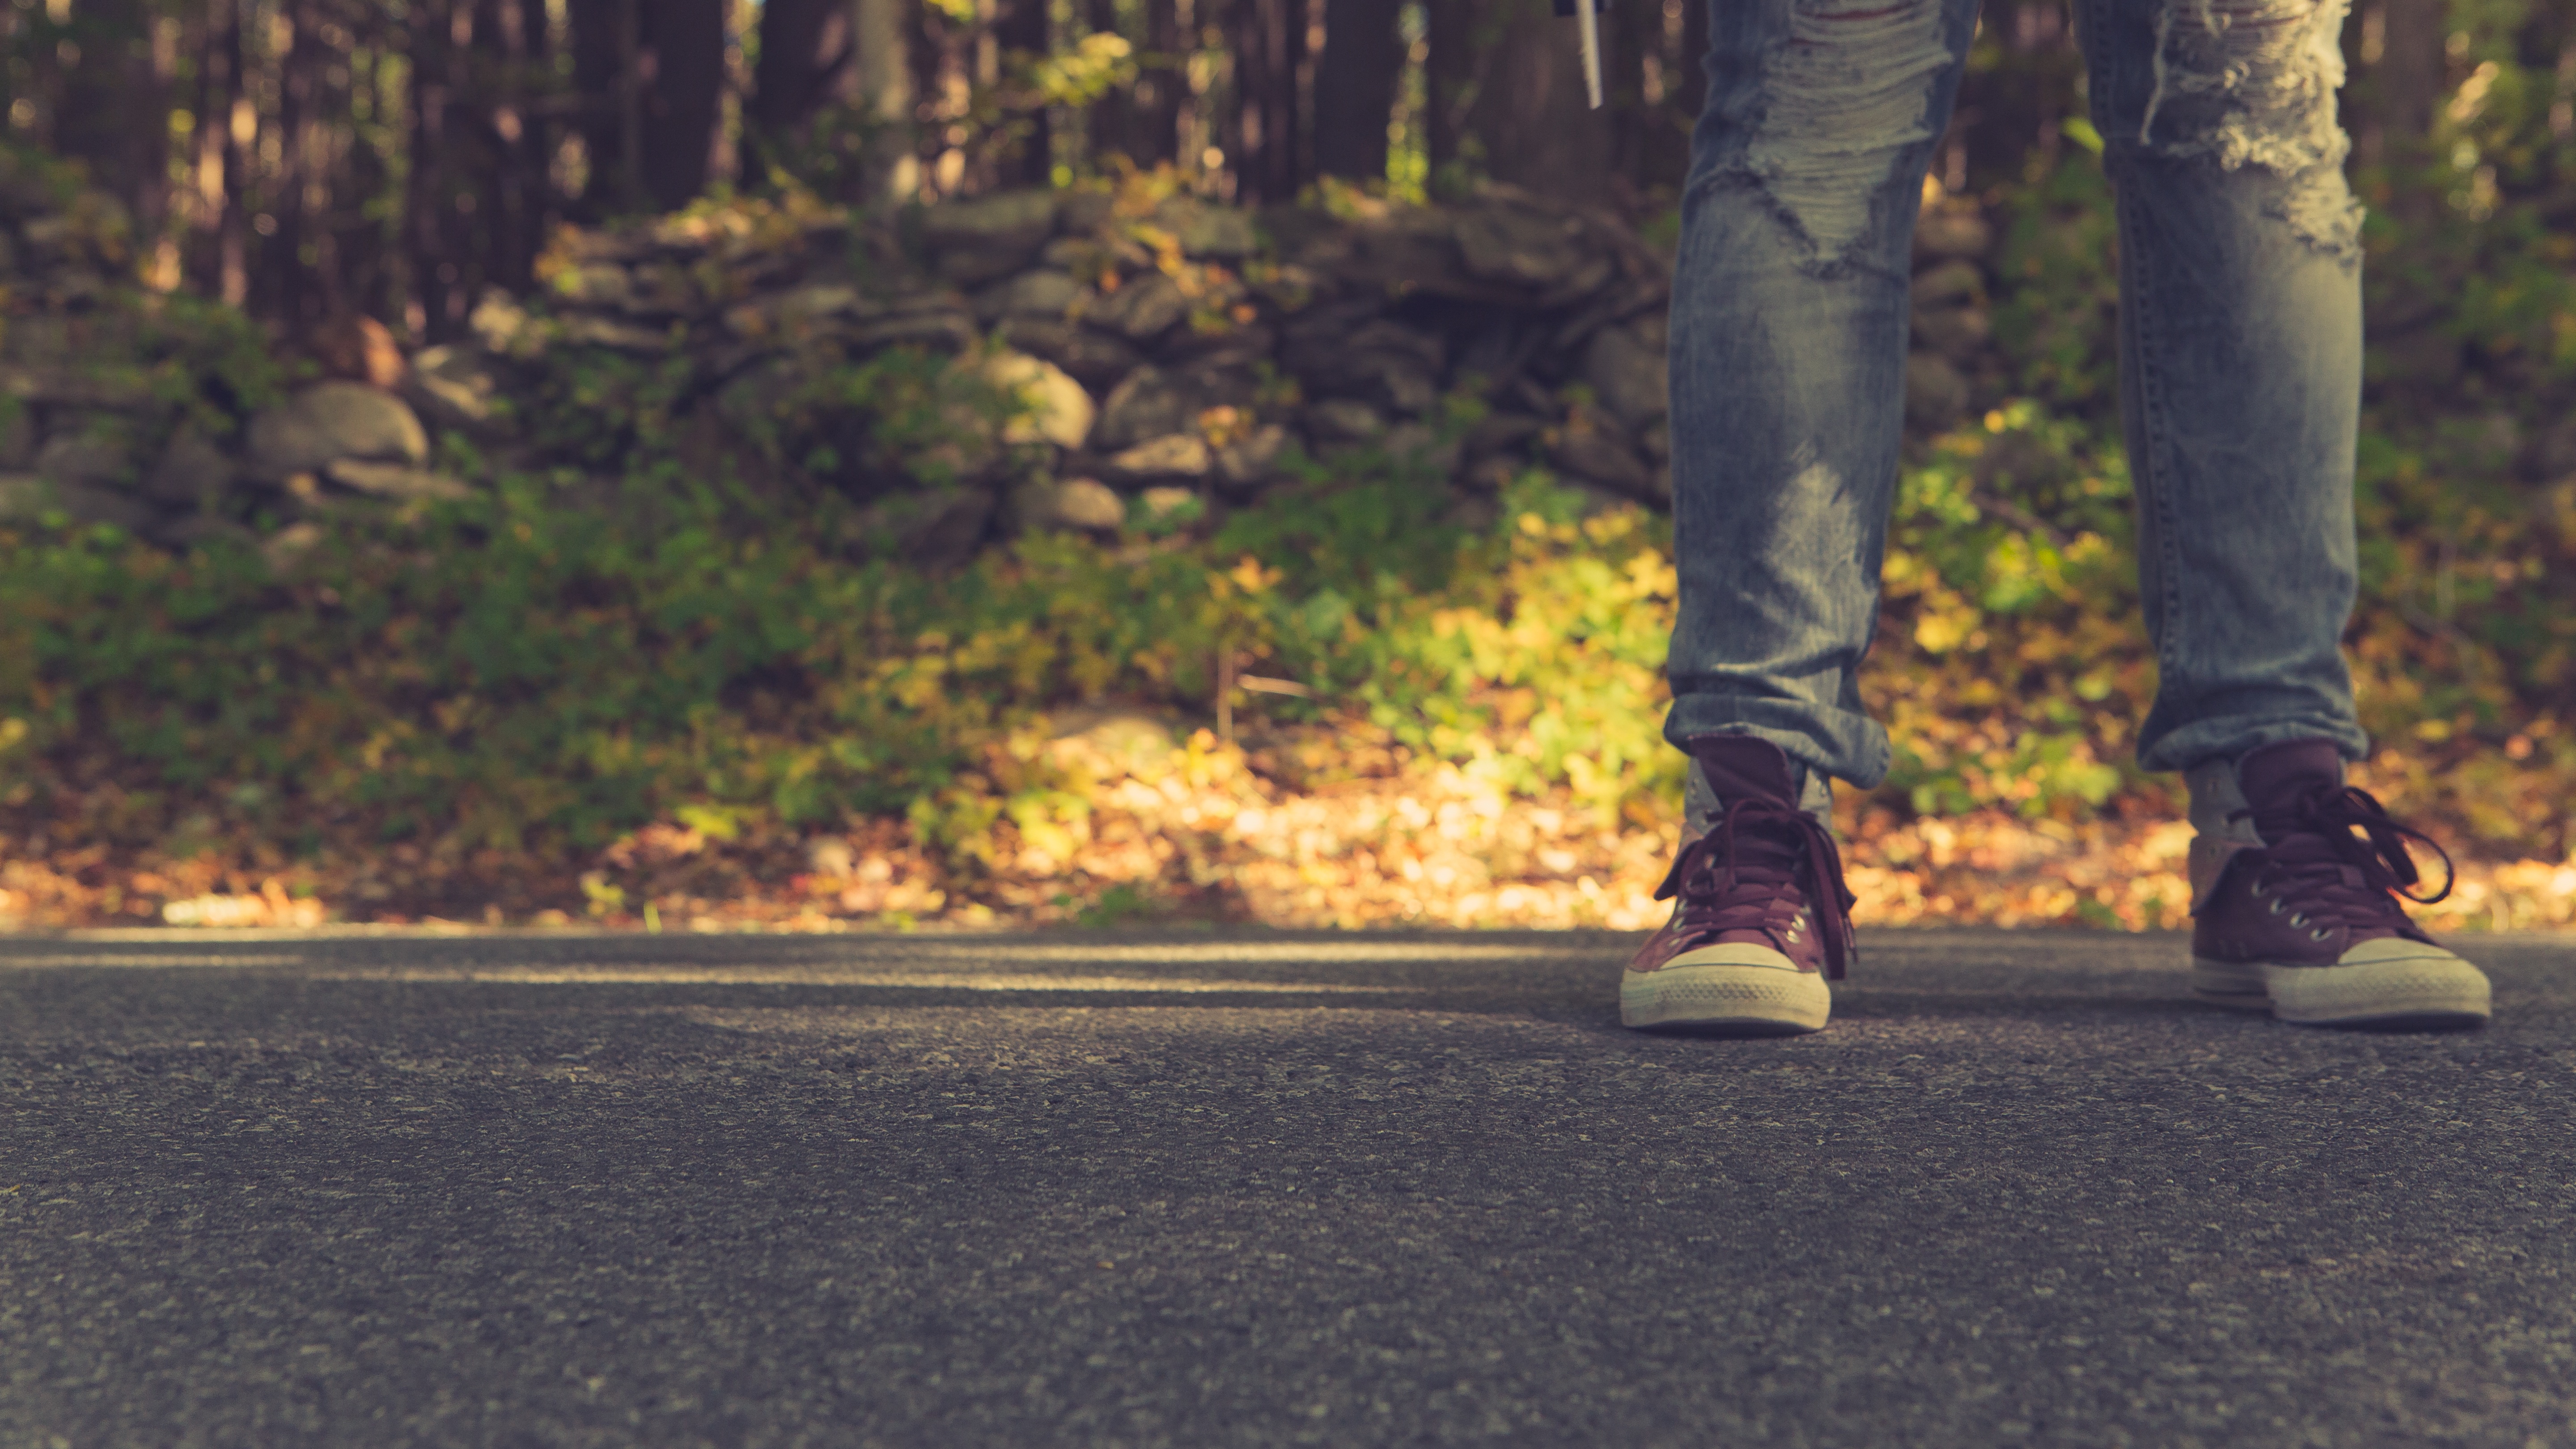
tree, sunlight, morning, leaf, asphalt, autumn, season